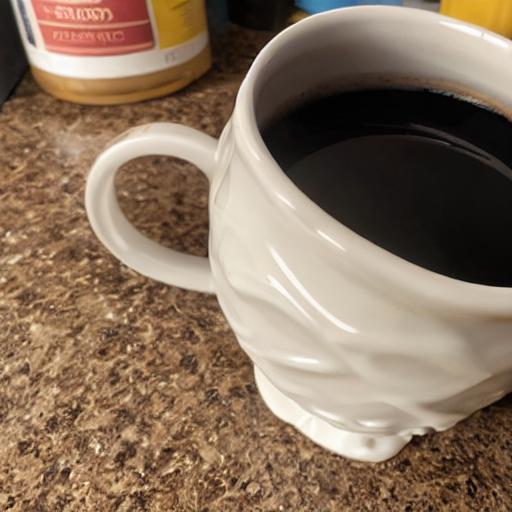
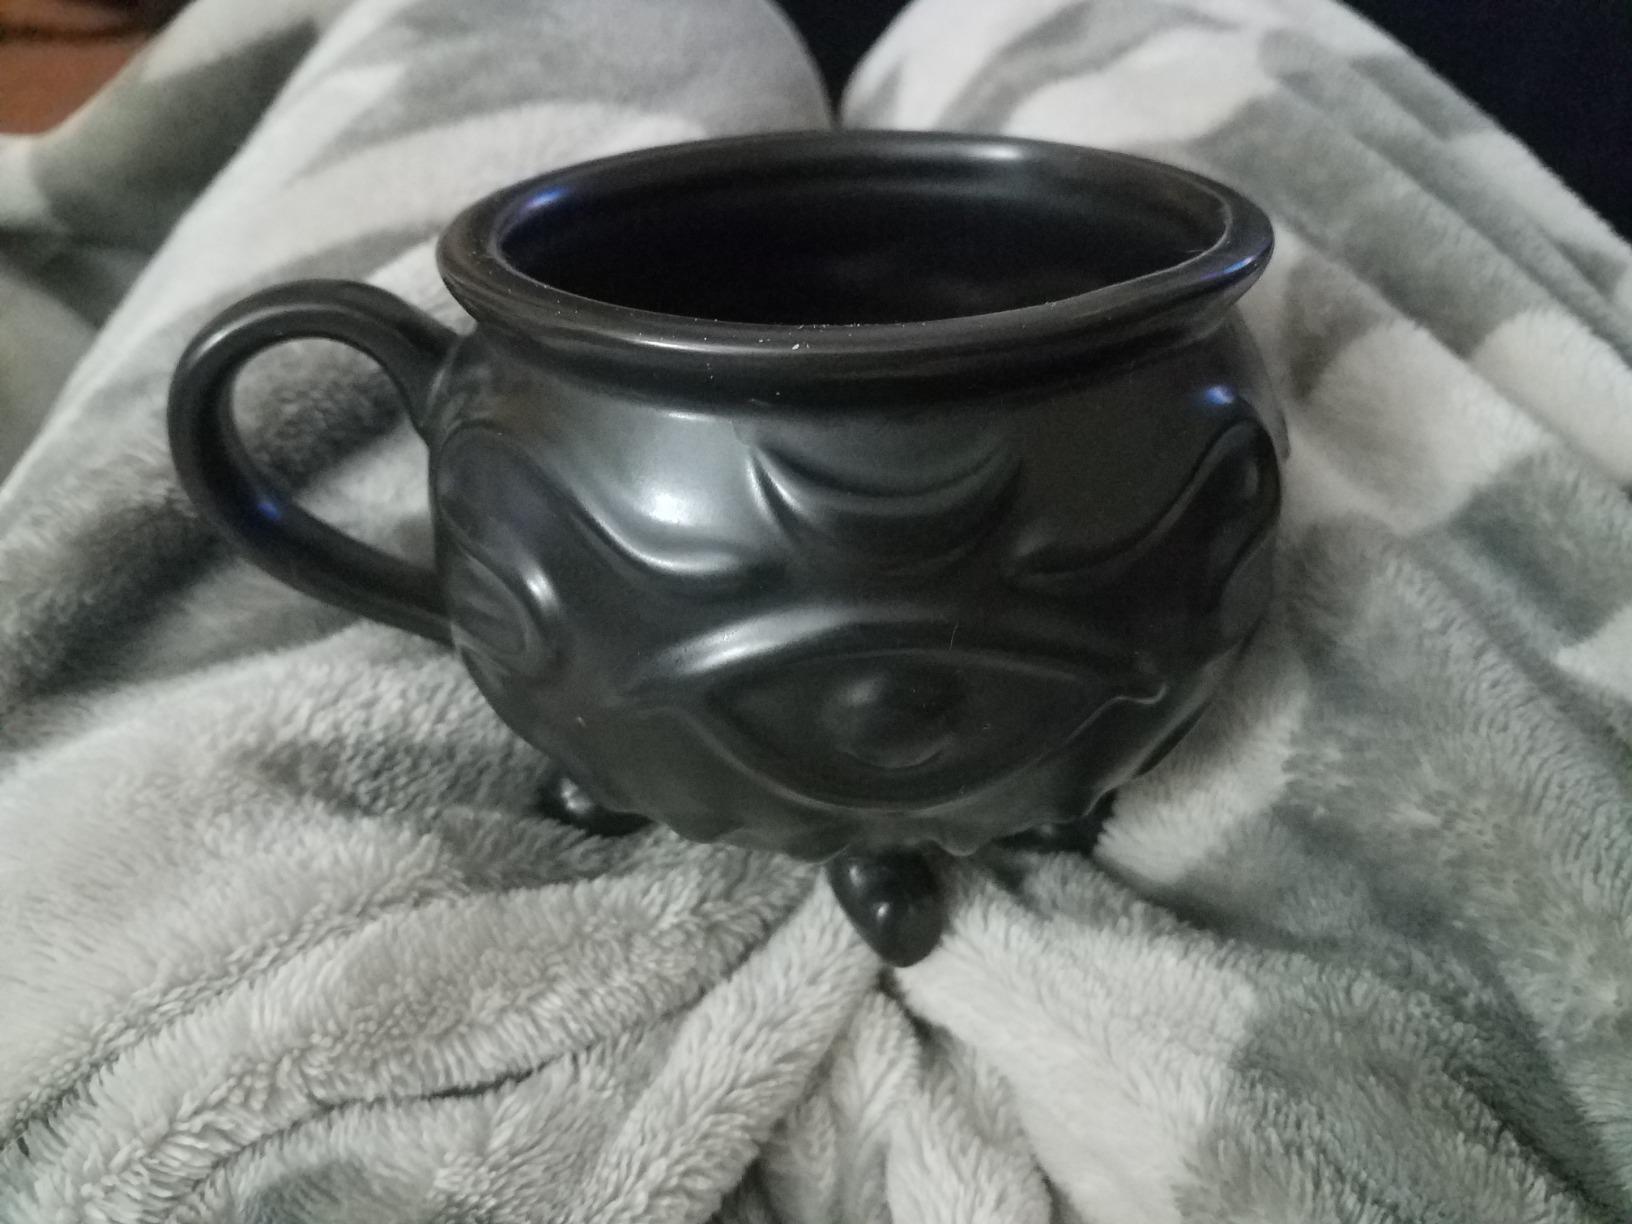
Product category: items_mug
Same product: no